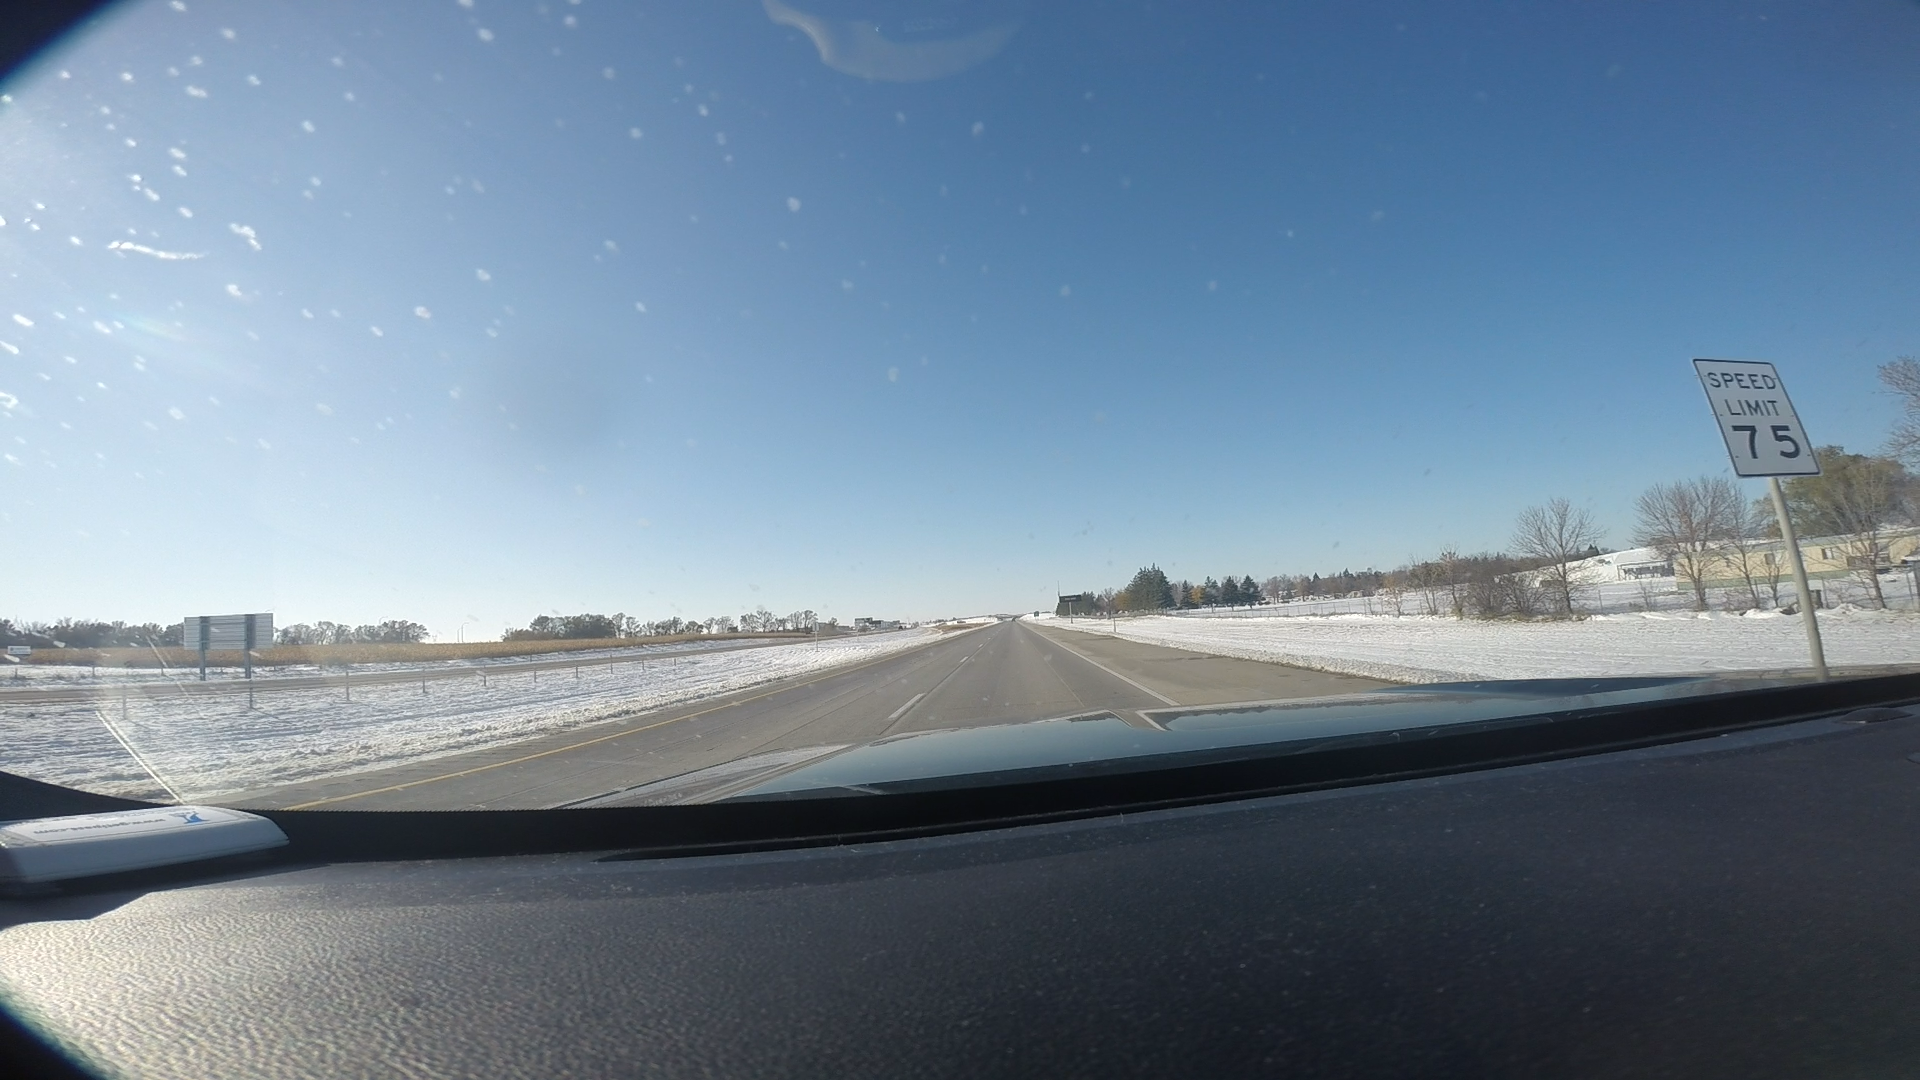
Speed limit sign label: mph75